Nahrawan Canal

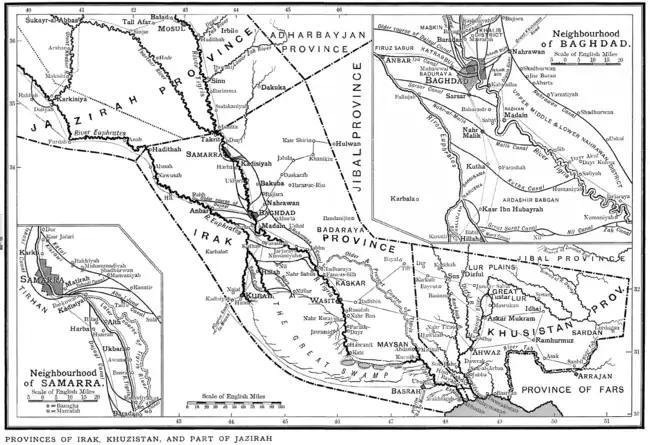
Map of Abbasid-era Iraq, with the Nahrawan Canal marked out

In medieval times, the main canal was divided into three sections, described in detail by al-Hamawi, in his . The initial feeder canal drawing water from the Tigris at Dur al-Arabaya near Samarra and carrying it to the Diyala at Ba'quba was called ('the Cut of Khosrau'). During its course, it was joined by three smaller canals taken from the Tigris, the Yahudi ('of the Jews'), the al-Ma'muni, named after Caliph al-Ma'mun, and the largest of the three, the Abu al-Jund ('father of the army'), built under Harun al-Rashid.